Mr Bigg's

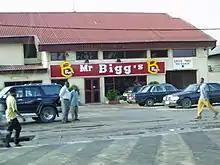
A Mr. Bigg's store with the classic logo.

The restaurant is easily recognized by its distinctive red and yellow color scheme and is especially famous for its meat pies. Mr Bigg's history begins with the coffee shops inside Kingsway Department Stores in the 1960s. In 1973, these shops were rebranded as Kingsway Rendezvous, which became Mr Bigg's in 1986. The chain saw rapid expansion after becoming one of the first Nigerian companies to sell franchises to investors.